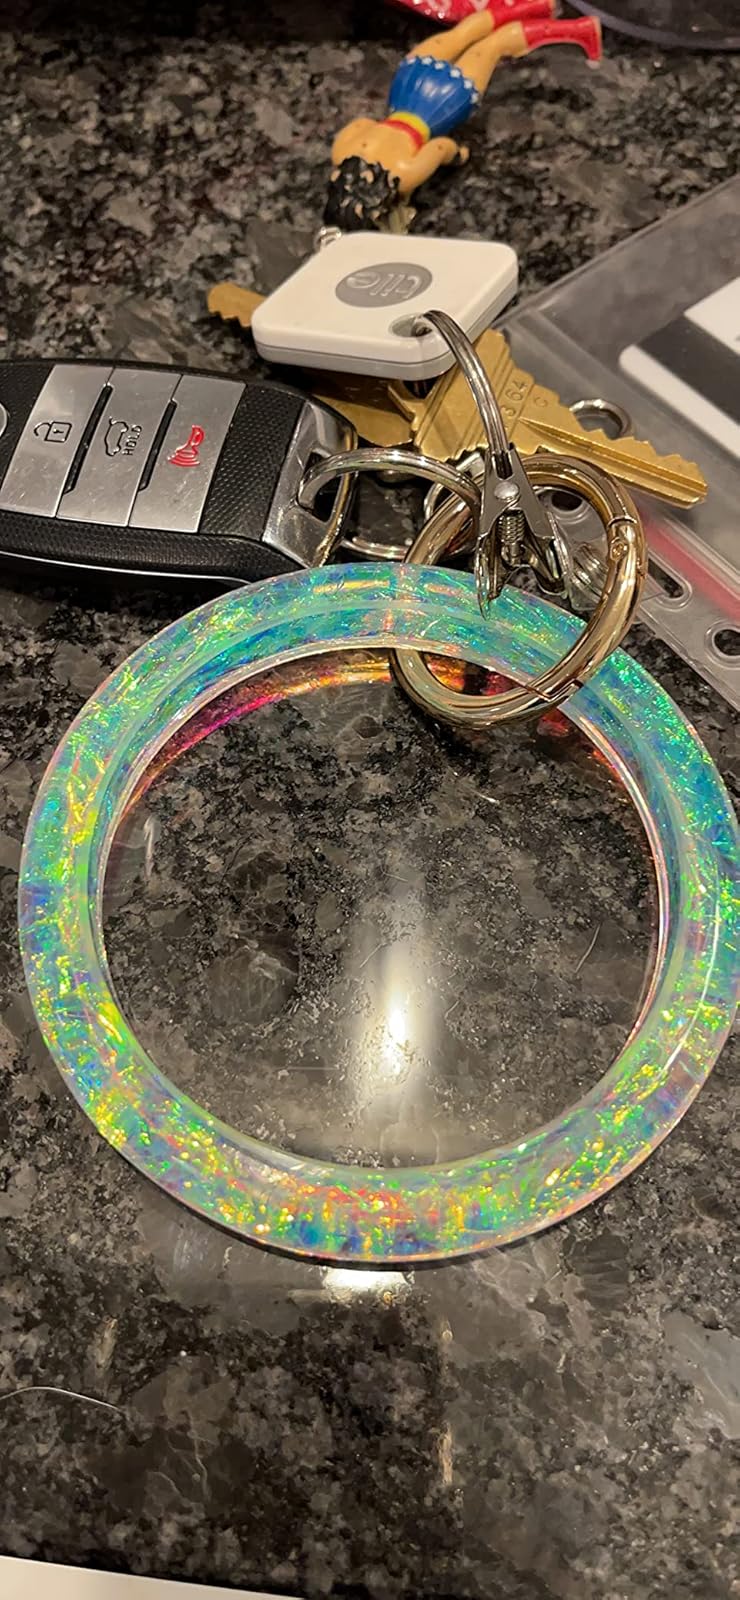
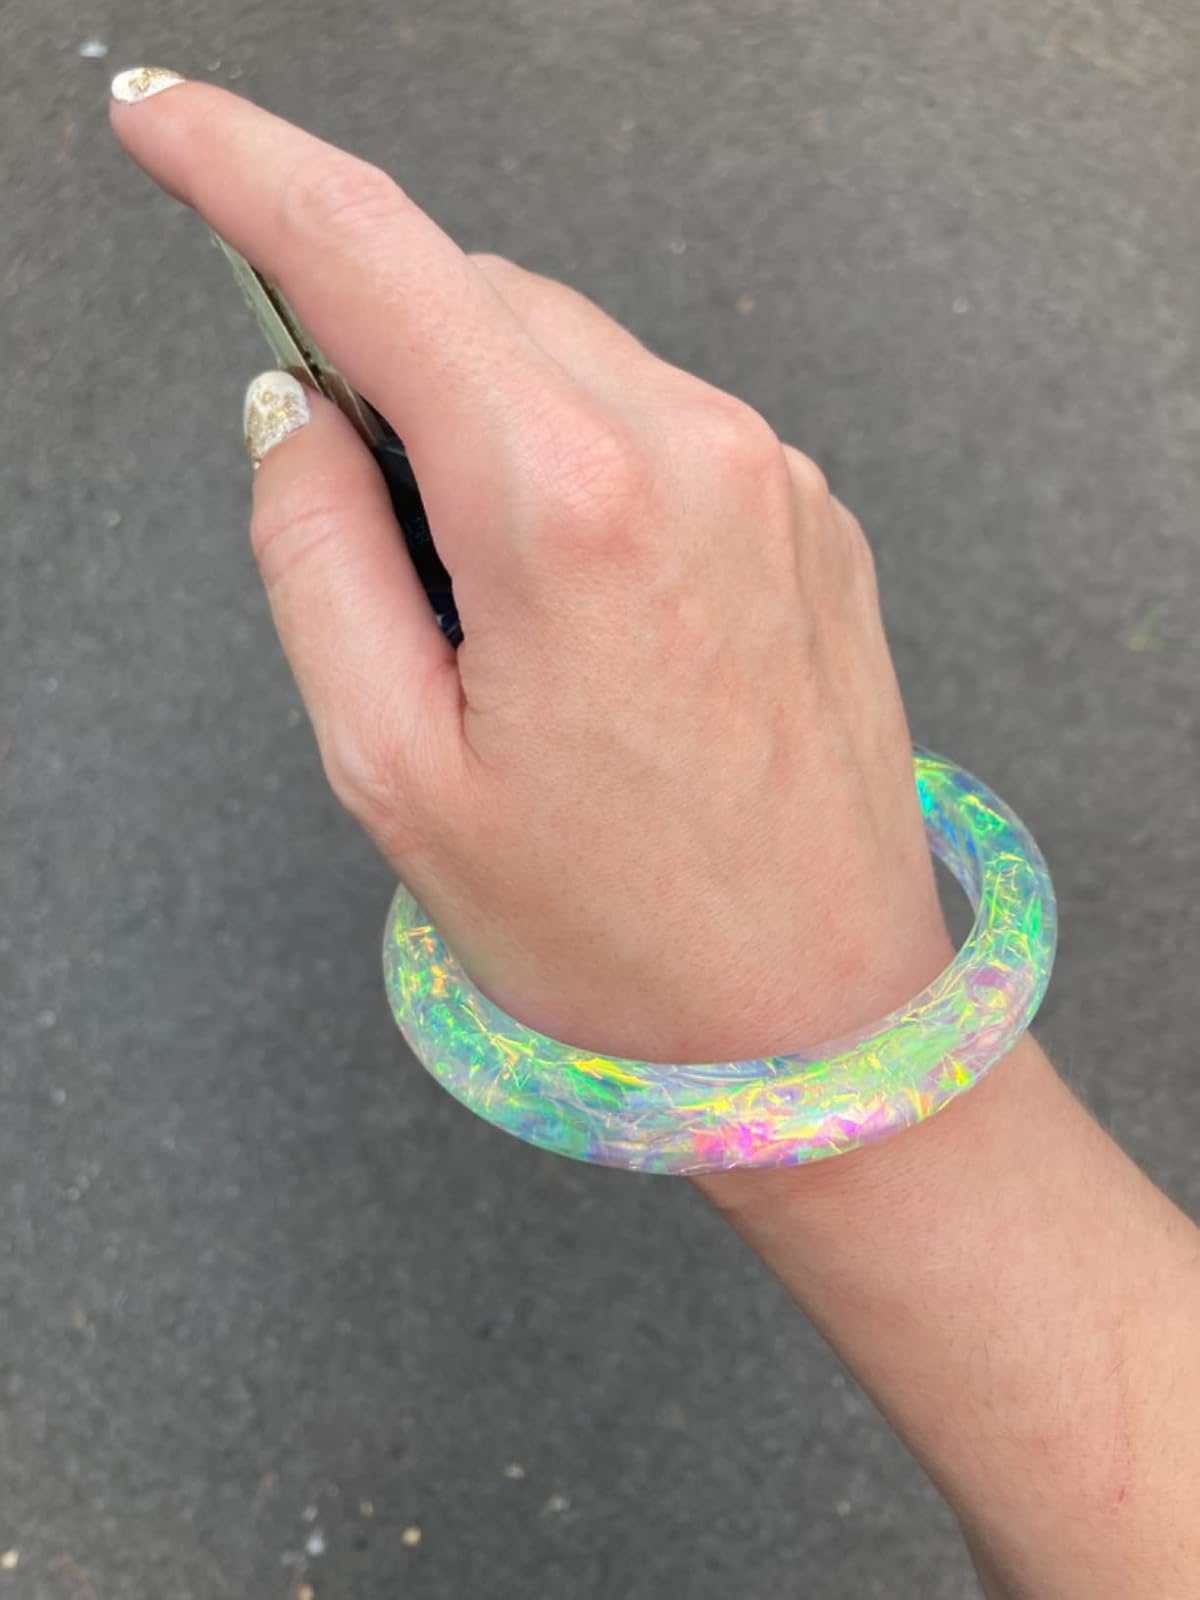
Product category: accessories_keychain
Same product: yes